British Rail Class 17

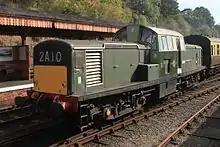
D8568 arriving from Kidderminster

After withdrawal in 1971, D8568 went on to see industrial use at Hemelite, Hemel Hempstead and at Ribblesdale Cement, Clitheroe, and was then secured for preservation. It is often based at the Chinnor and Princes Risborough Railway, but is currently at the Severn Valley Railway following an extensive overhaul.